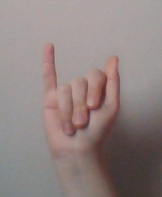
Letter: meem